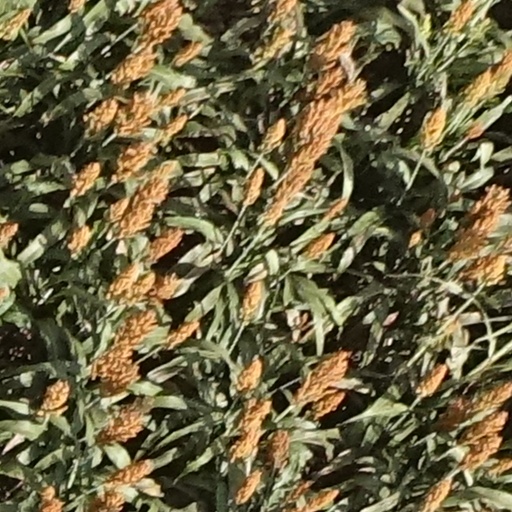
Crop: sorghum